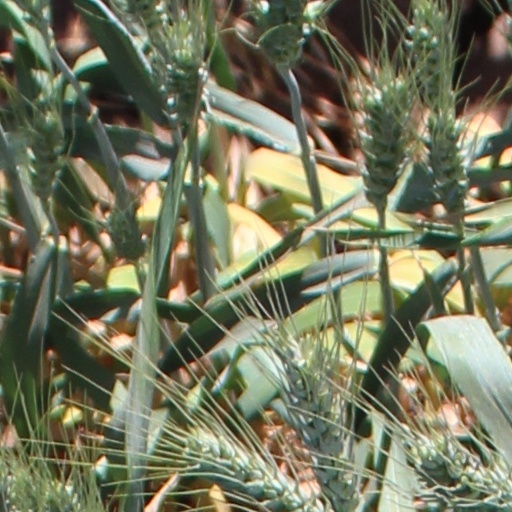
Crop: wheat